Joey Dee and the Starliters

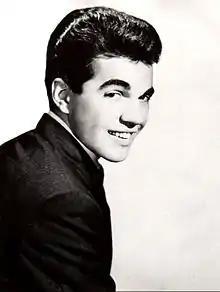
Dee in 1962

In 1961, Joey Dee and the Starliters filmed the movie "Hey, Let's Twist", starring Jo Ann Campbell and Teddy Randazzo, for Paramount Pictures. "Hey, Let's Twist" was a fictional story of Joey Dee (Randazzo and Dino DiLuca played the parts of Joey's brother and father, respectively) and the Peppermint Lounge; its release capitalized on the current twist craze and made the once-obscure Lounge famous. The movie and soundtrack album did their part in making the Peppermint Lounge a world-famous venue. Successful singles spawned from "Hey, Let's Twist" were the title track and "Shout, Part I", which became the group's second-biggest selling record, reaching #6 on the U.S. charts. It also sold a million copies, giving the group their second gold disc. Other albums released during this time were "Doin' The Twist at the Peppermint Lounge", which was recorded live at the venue, and "All The World's Twistin' With Joey Dee & the Starliters" (1961).